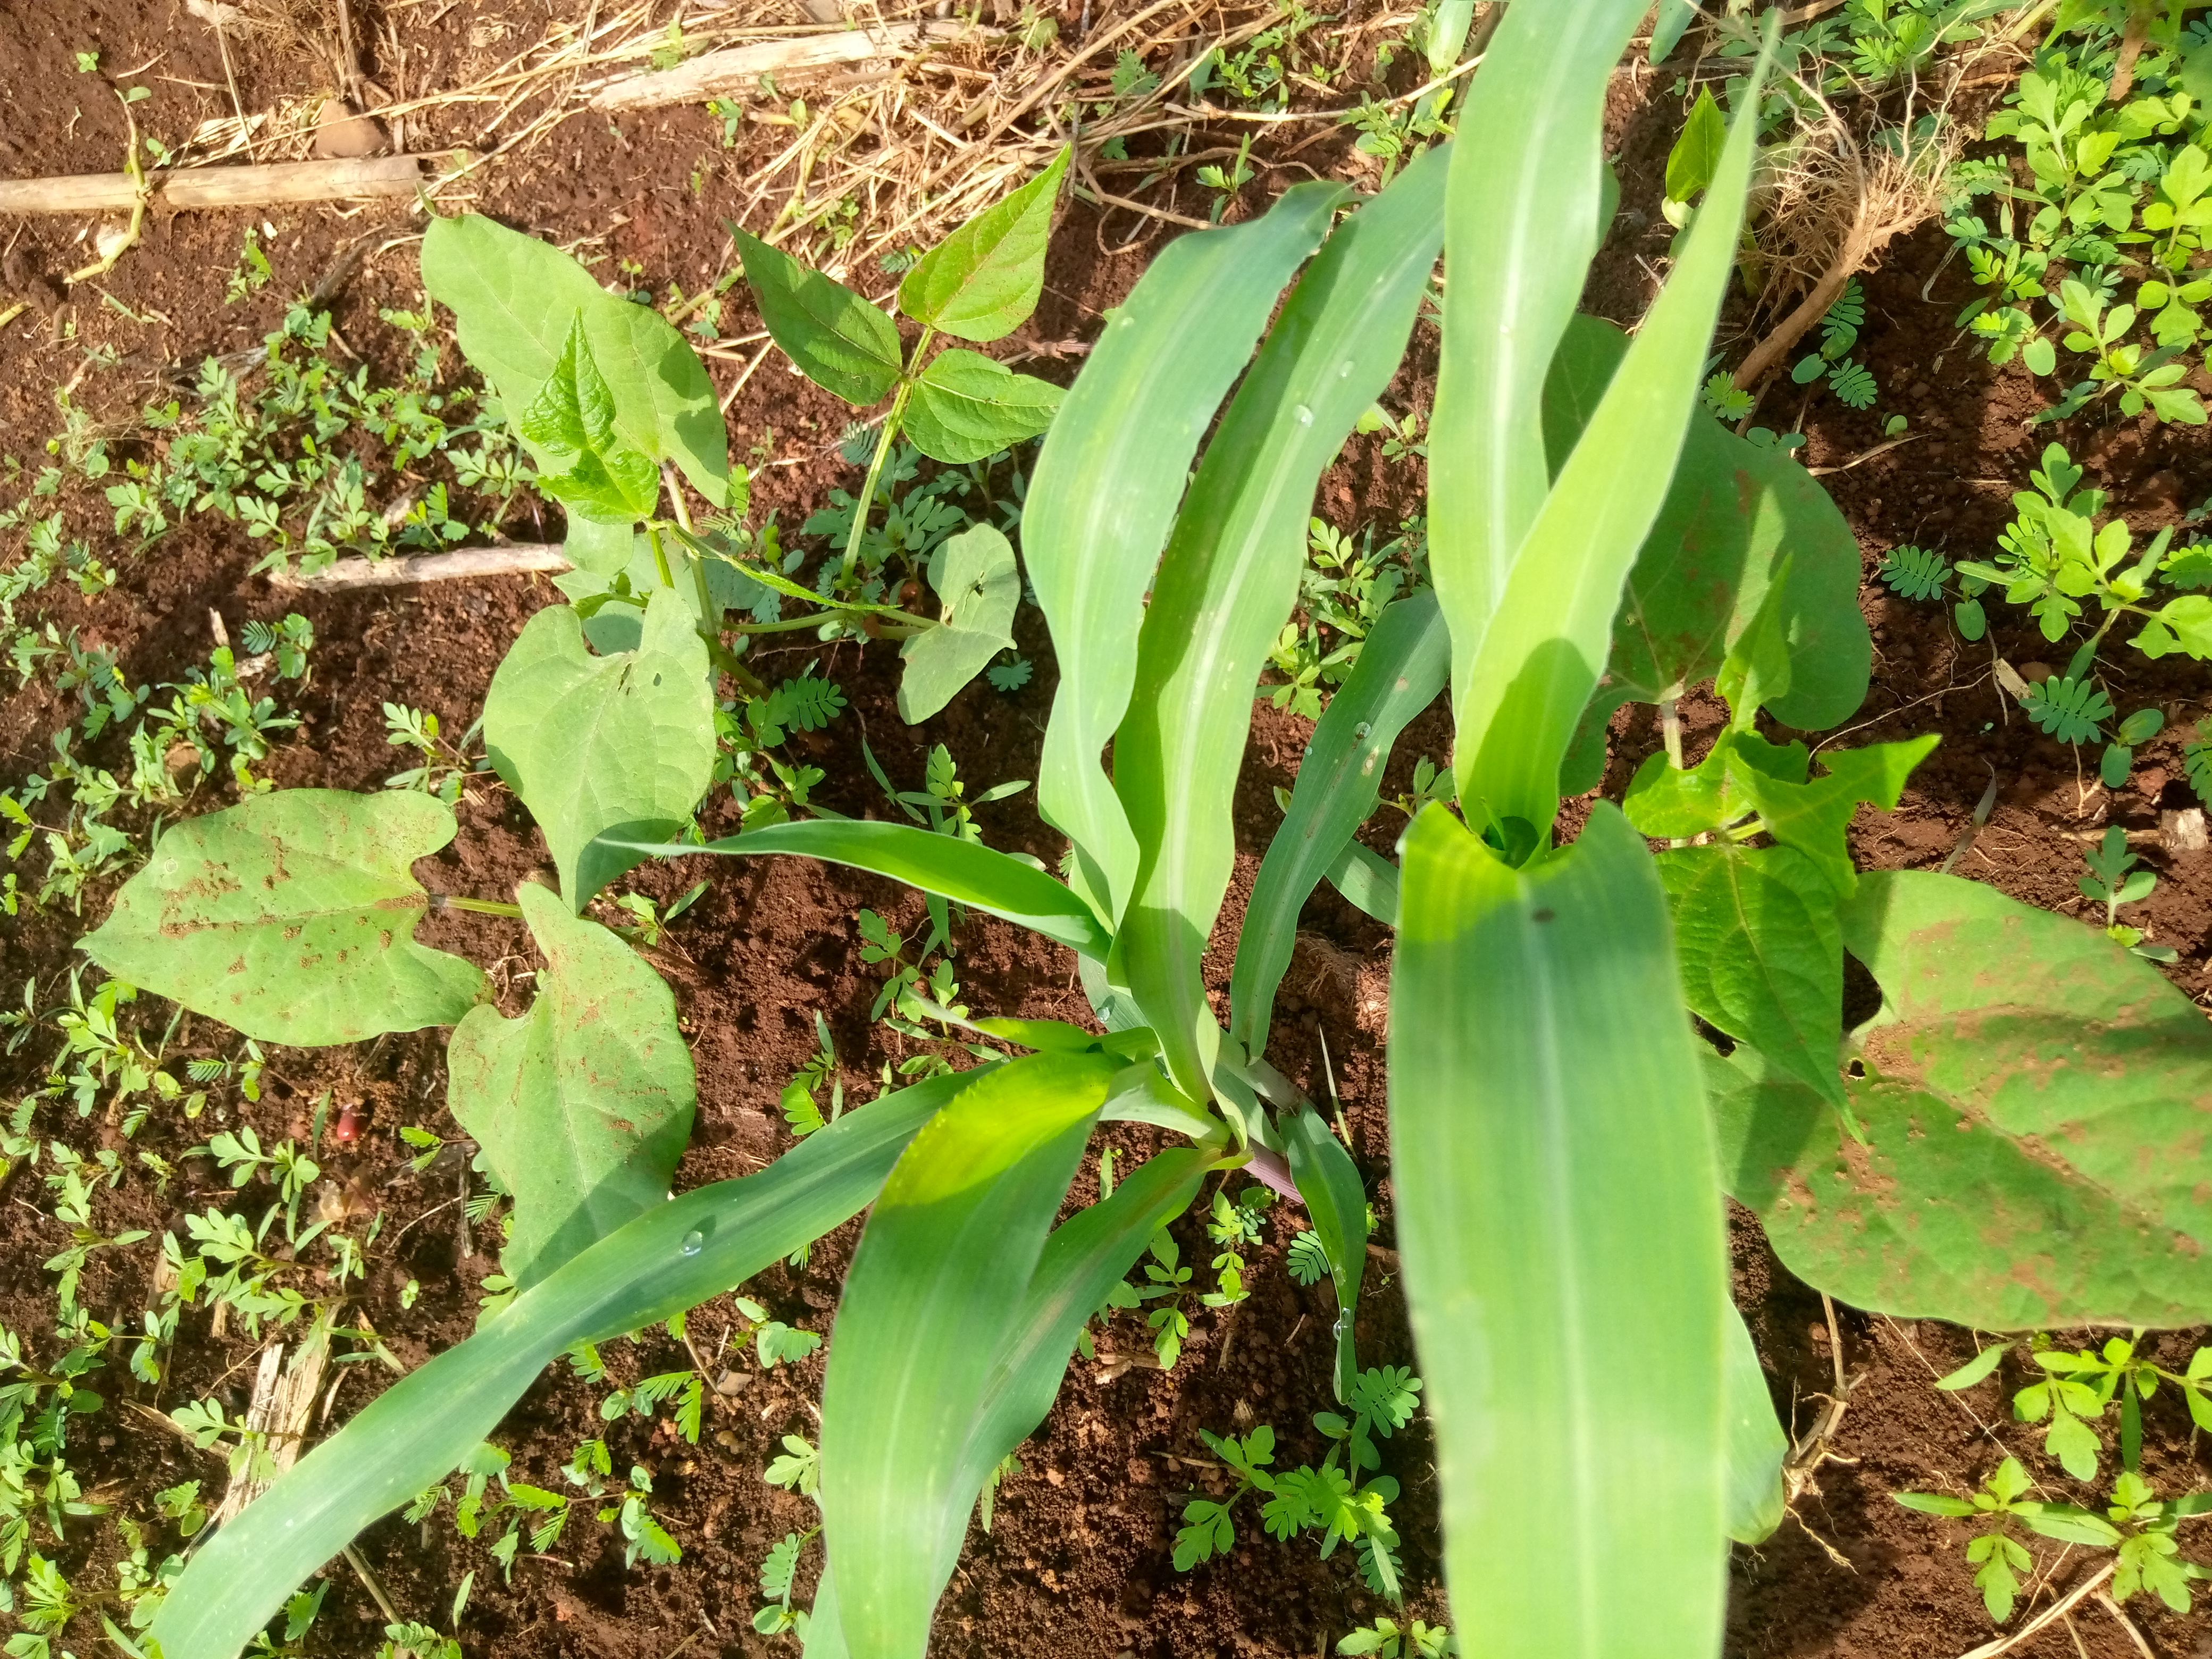
Label: healthy